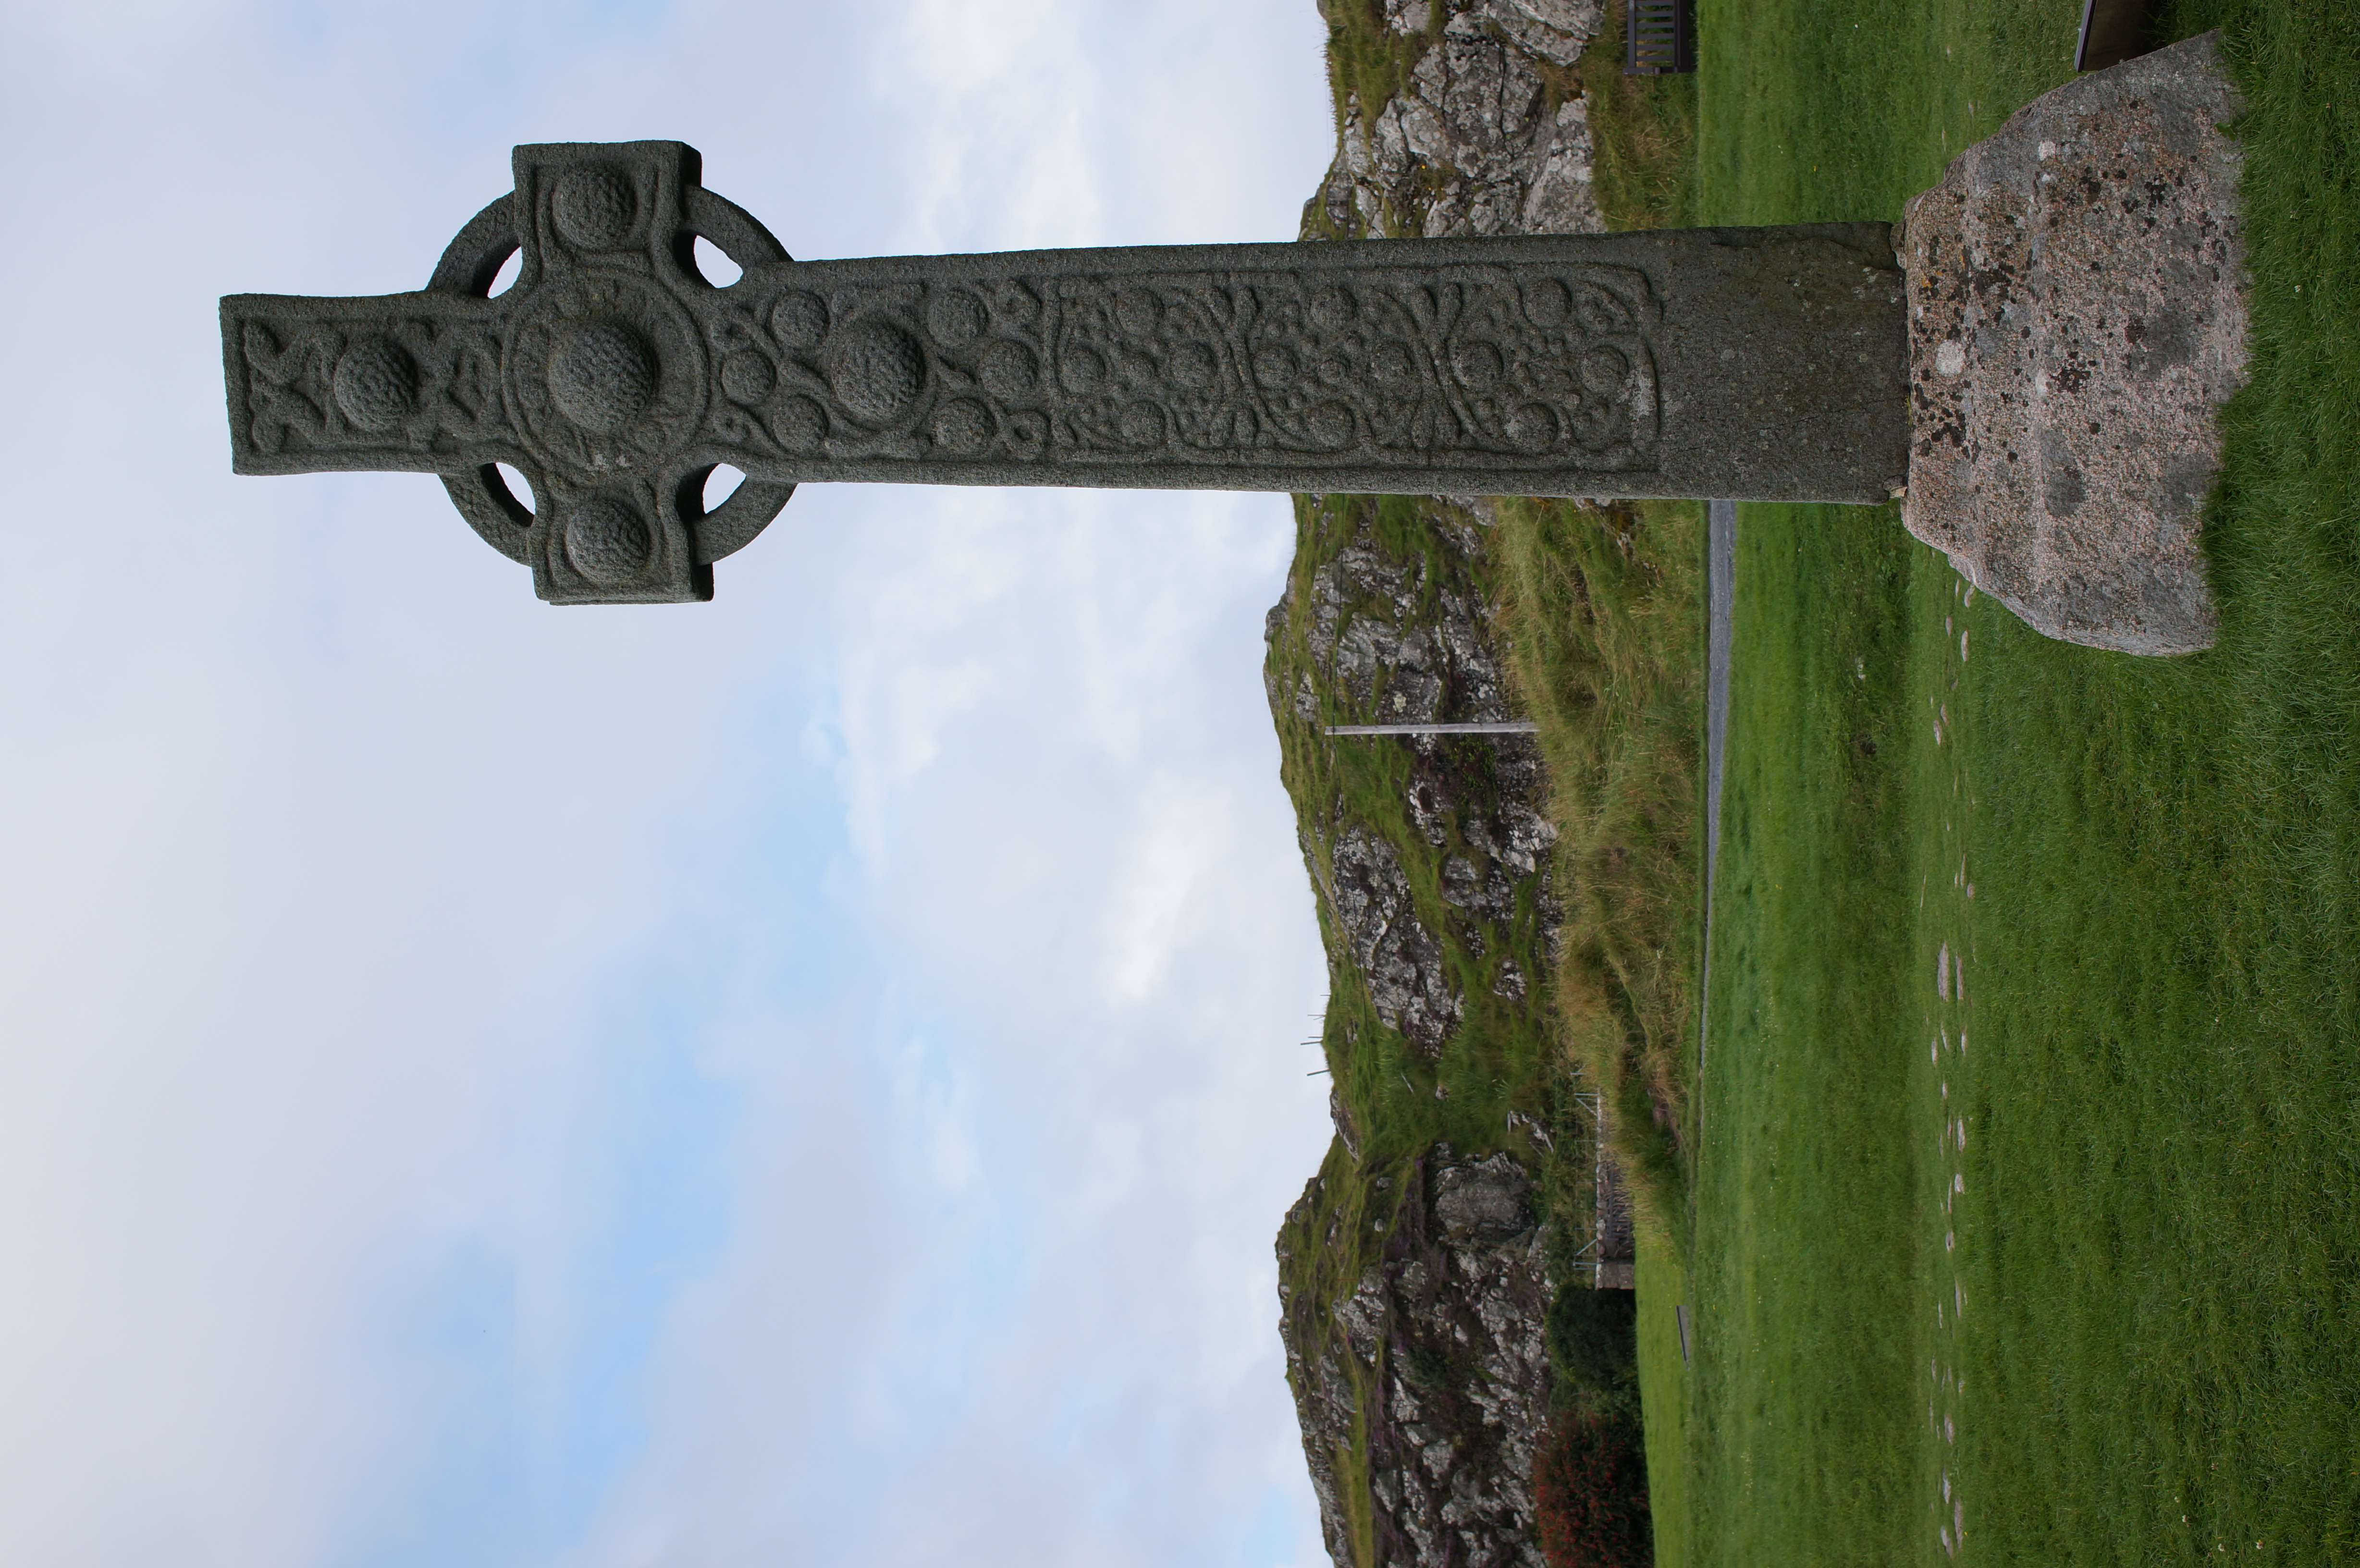
tree, green, symbol, 2014, sony, scotland, sigma, nex, nex6, lenstagged, steffenzahn, 30mm, sigma30mm28exdn, sigma30mmf28, sigma30mmf28dn, sigma30mm